Medieval warfare

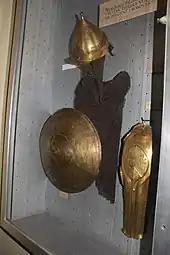
Turkish armor during battles of Marica and Kosovo in 1371 and 1389

Early in the medieval period, ships in the context of warfare were used primarily for transporting troops. In the Mediterranean, naval warfare in the Middle Ages was similar to that under late Roman Empire: fleets of galleys would exchange missile fire and then try to board bow first to allow marines to fight on deck. This mode of naval warfare remained the same into the early modern period, as, for example, at the Battle of Lepanto. Famous admirals included Roger of Lauria, Andrea Doria and Hayreddin Barbarossa.